Francesco Gonzaga (1538–1566)

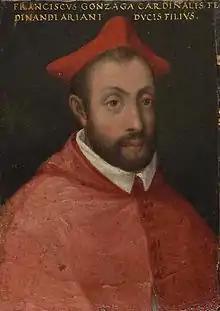
Portrait of Cardinal Francesco Gonzaga.

Francesco Gonzaga (6 December 1538 – 6 January 1566) was an Italian nobleman, who was Duke of Ariano. He was also a Roman Catholic cardinal and bishop.